Answer in natural language. How many GarbageBags are visible in the scene? Choose between the following options: 2, 0, 3, 1 or 4
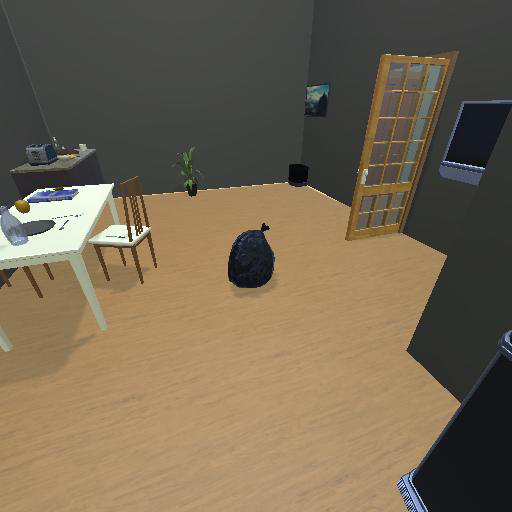
<answer>1</answer>